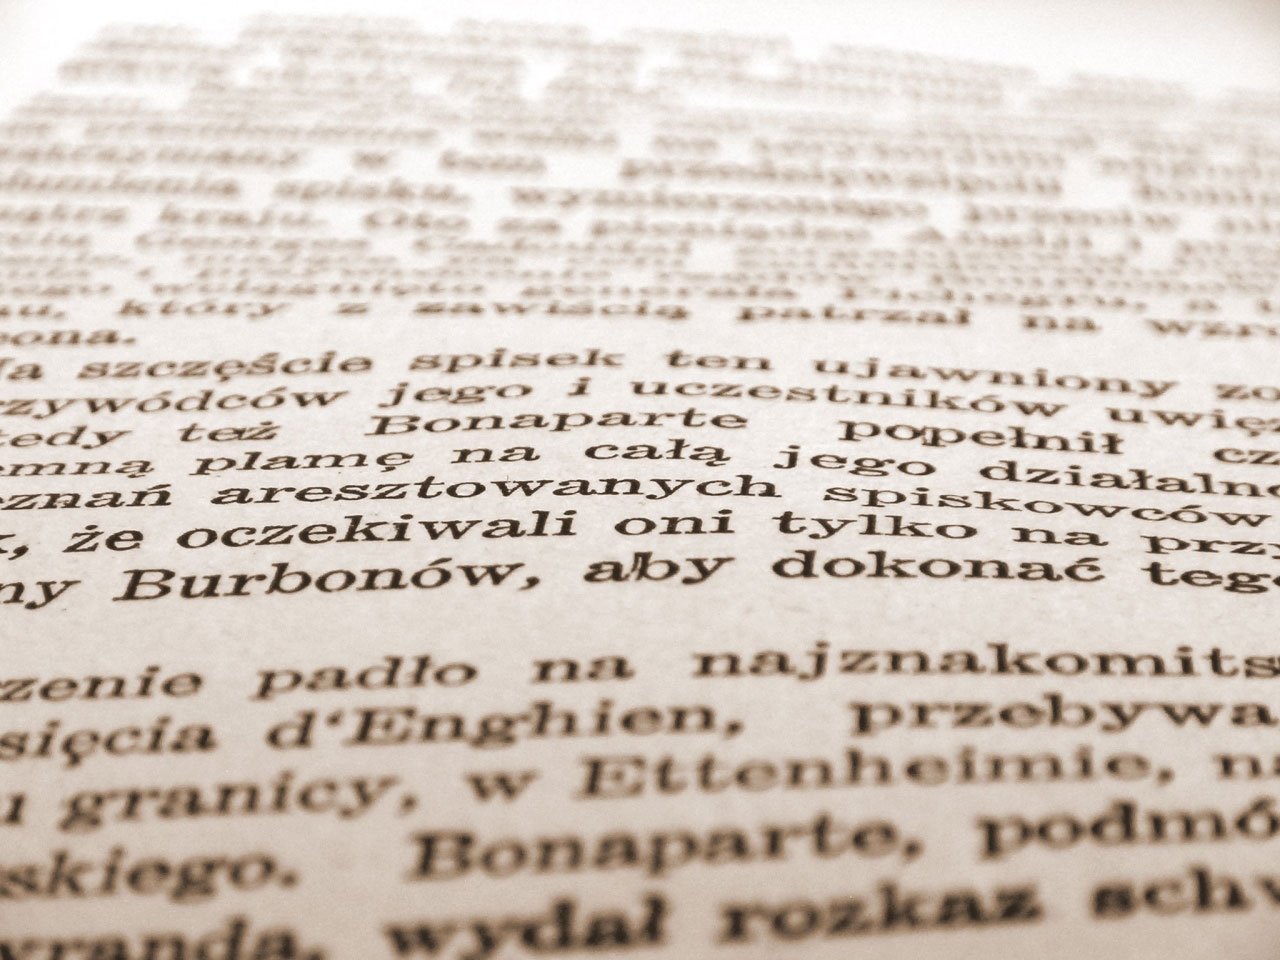
writing, book, line, paper, page, font, text, handwriting, letters, calligraphy, document